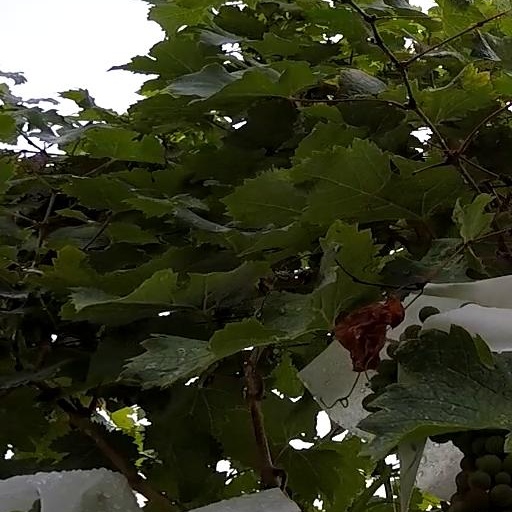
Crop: grape